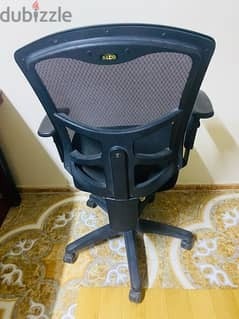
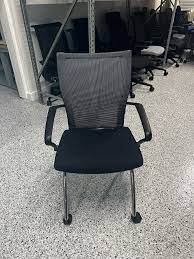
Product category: items_chair
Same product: no